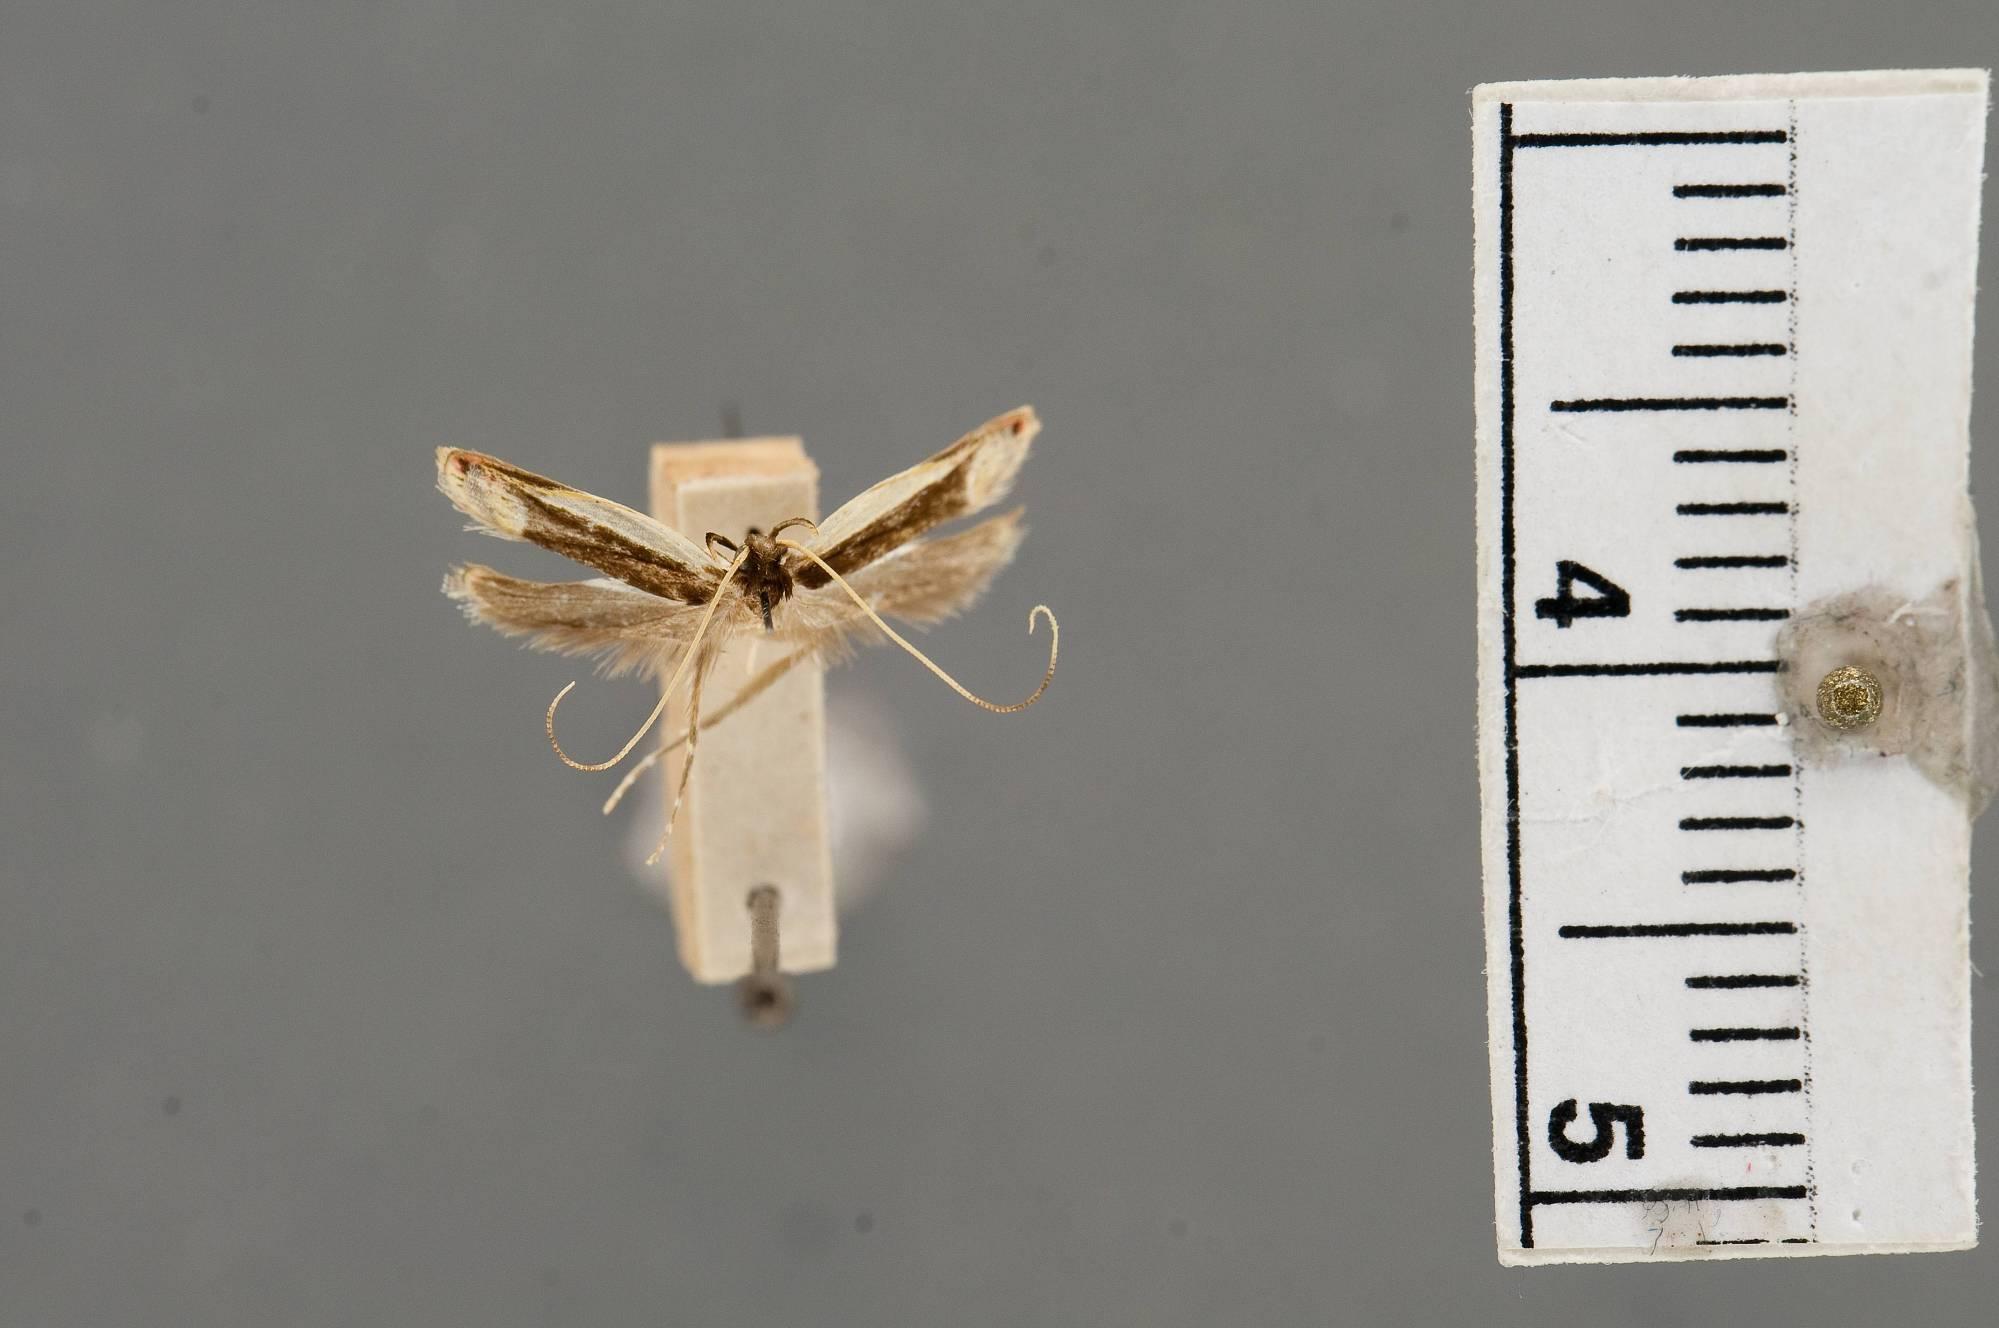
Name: Rhindoma rosapicella
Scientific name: Rhindoma rosapicella Busck, 1914
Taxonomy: Animalia, Arthropoda, Insecta, Lepidoptera, Glossata, Oecophoridae, Oecophorinae
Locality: Alhajuela, Panama
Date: Apr 1911